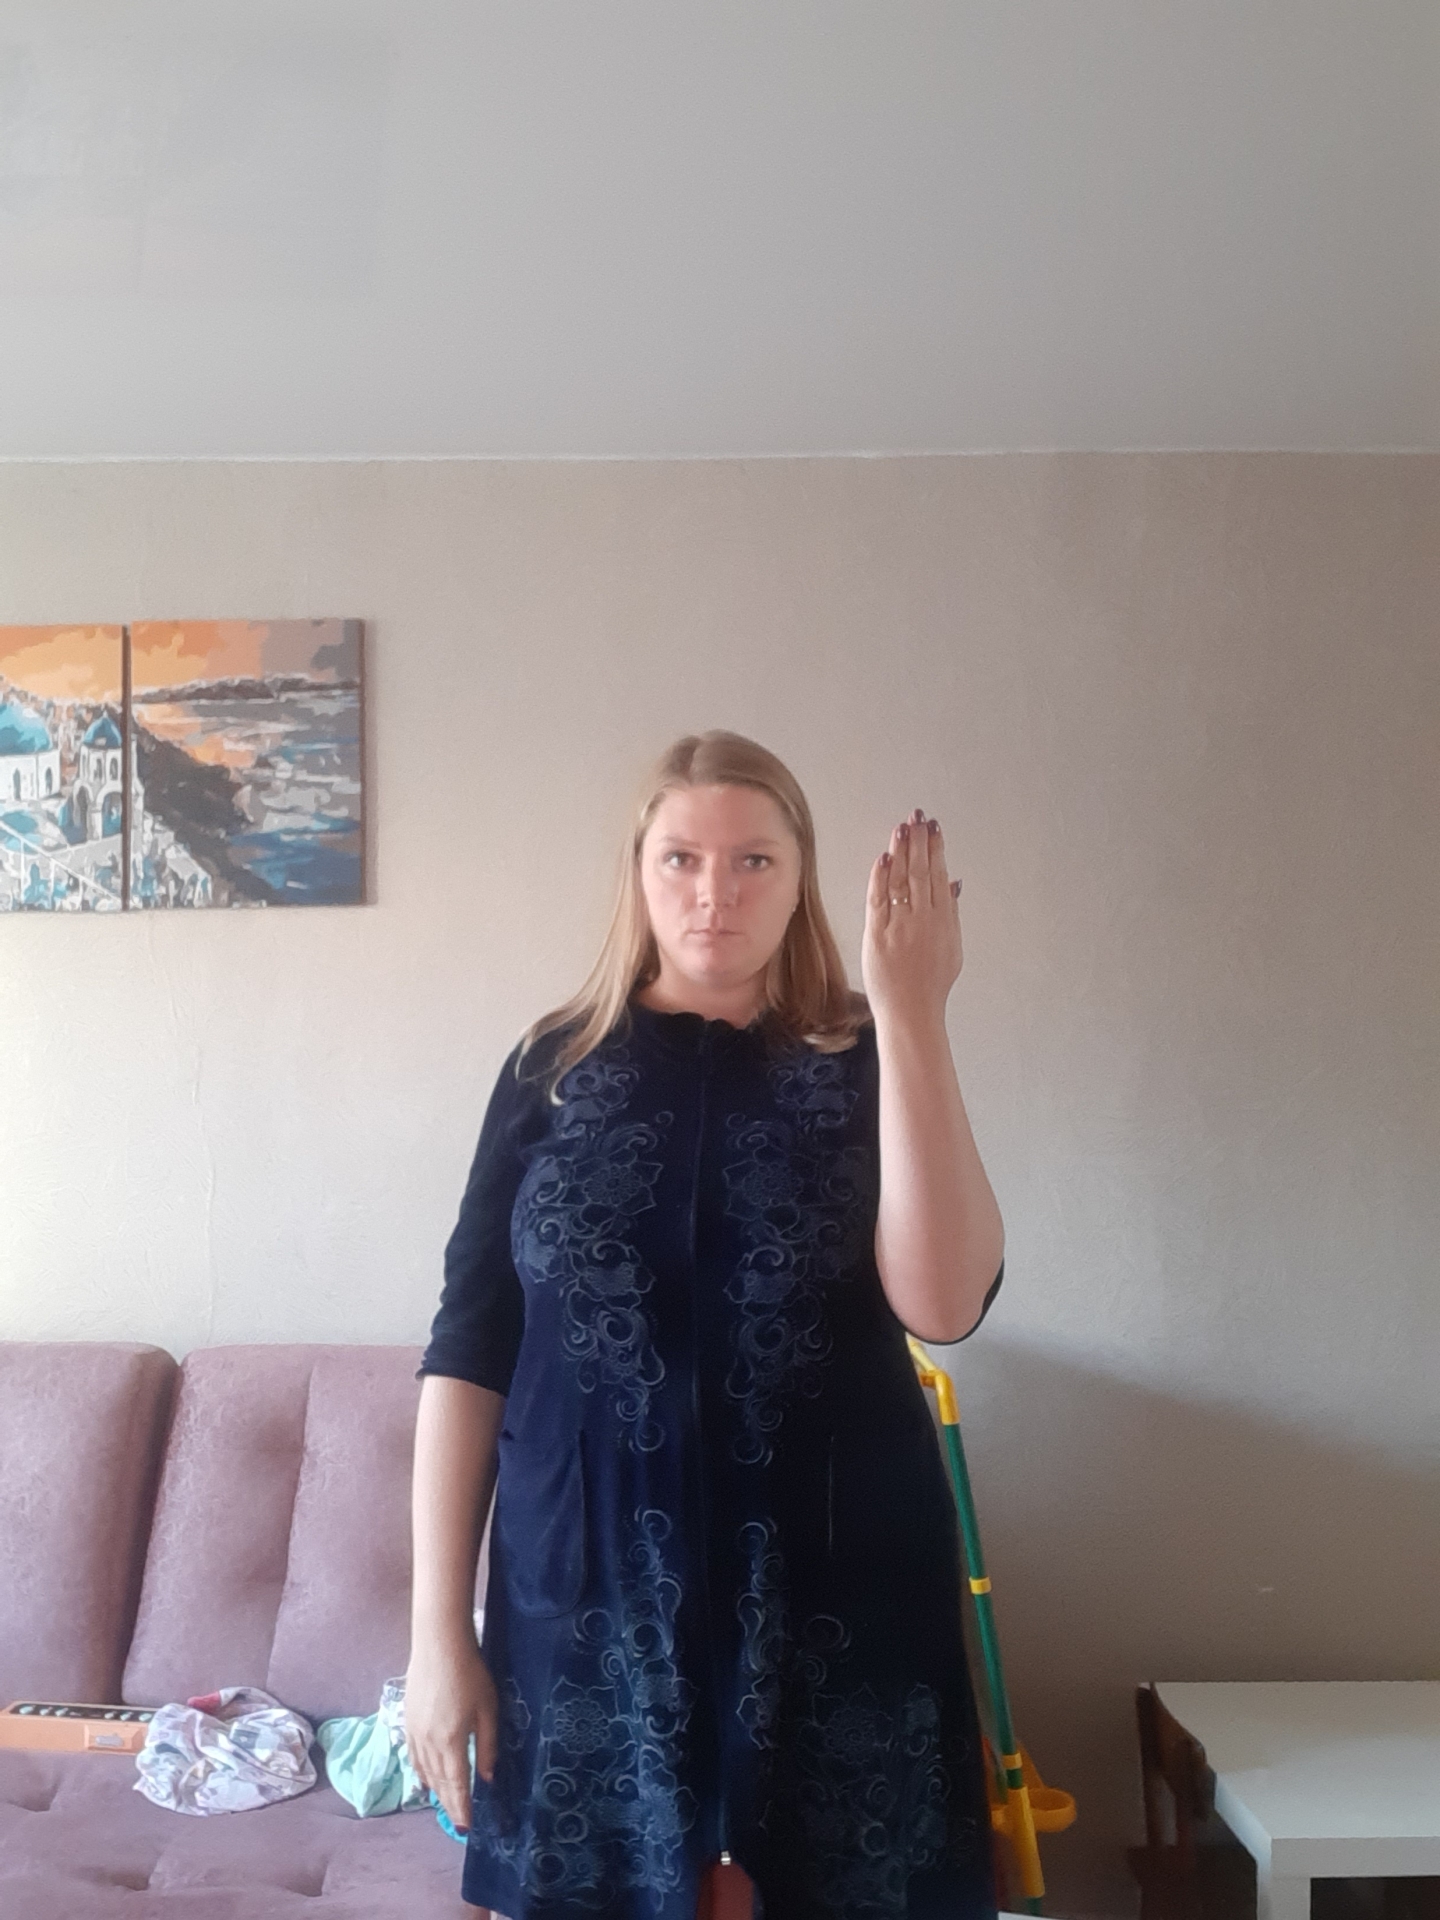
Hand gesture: stop_inverted